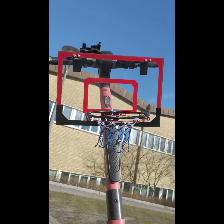
Label: NonHuman